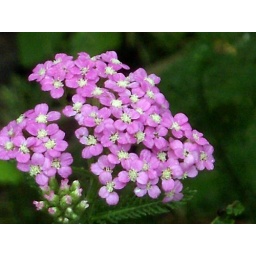
I see this all the time, it's usually a lighter pink with green as seen in next photo